Bouvier des Flandres

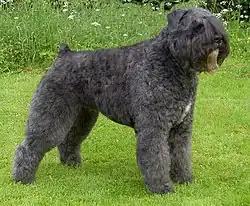
An adult Bouvier des Flandres

The monks at the Ter Duinen monastery were among the earliest known dog breeders in Flanders. The bouviers bred by them are recorded as having been bred from imports such as Irish wolfhounds and Scottish deerhounds with local farm dogs, until a breed considered to be the predecessor of the modern Bouvier des Flandres was obtained. This became a working dog with the strength and temperament to perform herding, guard cattle, and even pull cargo carts, and to withstand the local weather conditions due to its thick coat. The breed's practical use became antiquated after the invention of the automobile, when cattle were more practically transported by trucks.